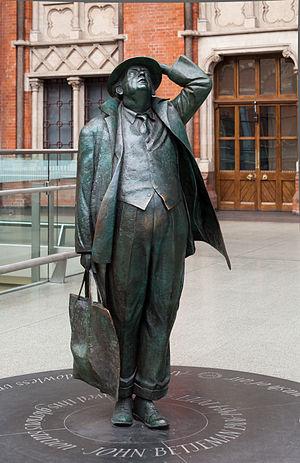
John Betjeman est un poète et écrivain britannique qui s'est lui-même défini dans le Who's Who comme « poète et plumitif ». Après une carrière de journaliste, il devint Poète lauréat, c'est-à-dire poète officiel de la reine, de 1972 à sa mort. Ses nombreuses émissions à la BBC et ses campagnes pour la sauvegarde de plusieurs monuments historiques ont fait de lui une figure extrêmement populaire.